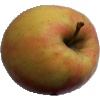
Label: apple_pink_lady